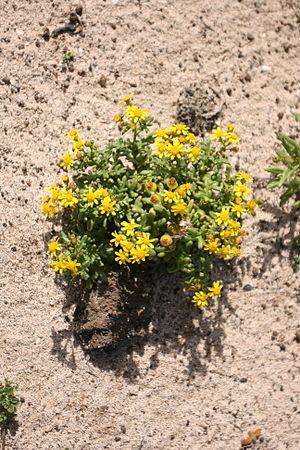
Cette liste de Tracheophyta de Bosnie-Herzégovine, ainsi que d’espèces introduites est un aperçu incomplet d’espèces de mousses, de fougères, de gymnospermes et d’angiospermes citées dans la littérature disponible en langues bosniaque, croate, serbe et serbo-croate. Cet aperçu n’inclue pas des espèces cultivées ni celles occasionnellement introduites.